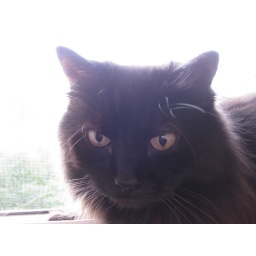
My cat laying in the window sill enjoying the fresh morning air.